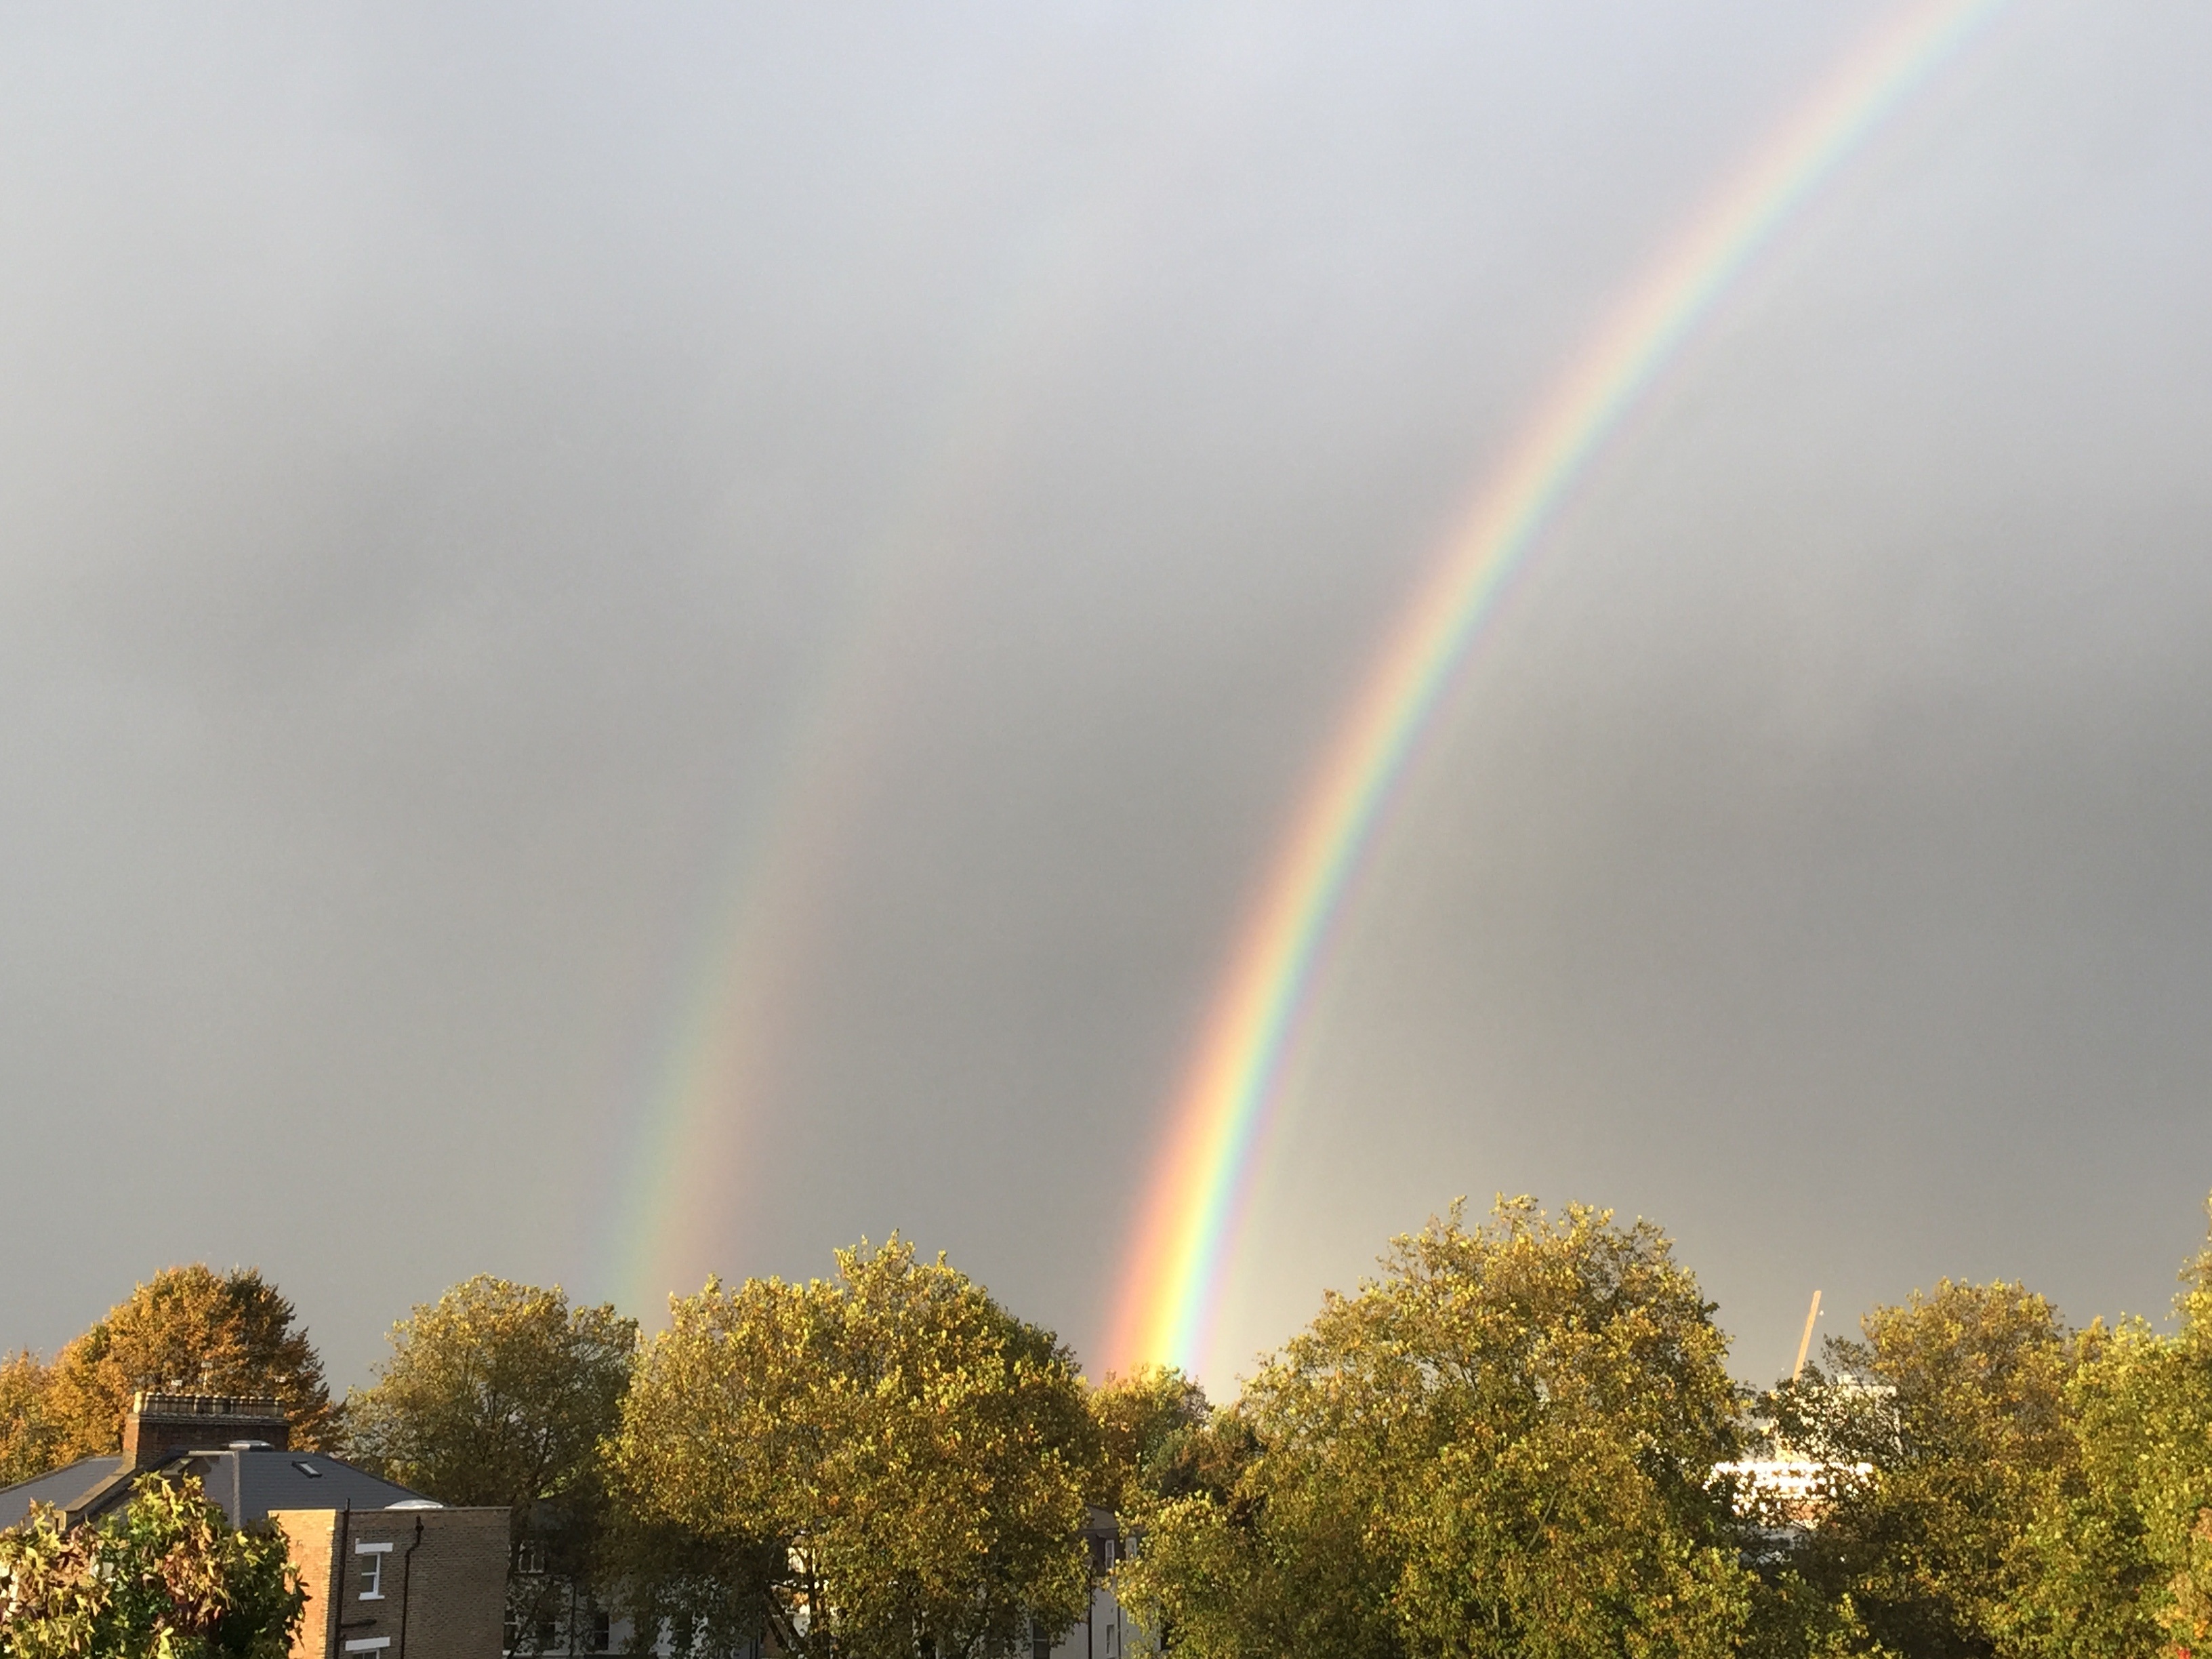
landscape, nature, outdoor, cloud, sky, sunlight, rain, atmosphere, colorful, double rainbow, clouds, rainbow, bright, spectrum, meteorological phenomenon, atmosphere of earth